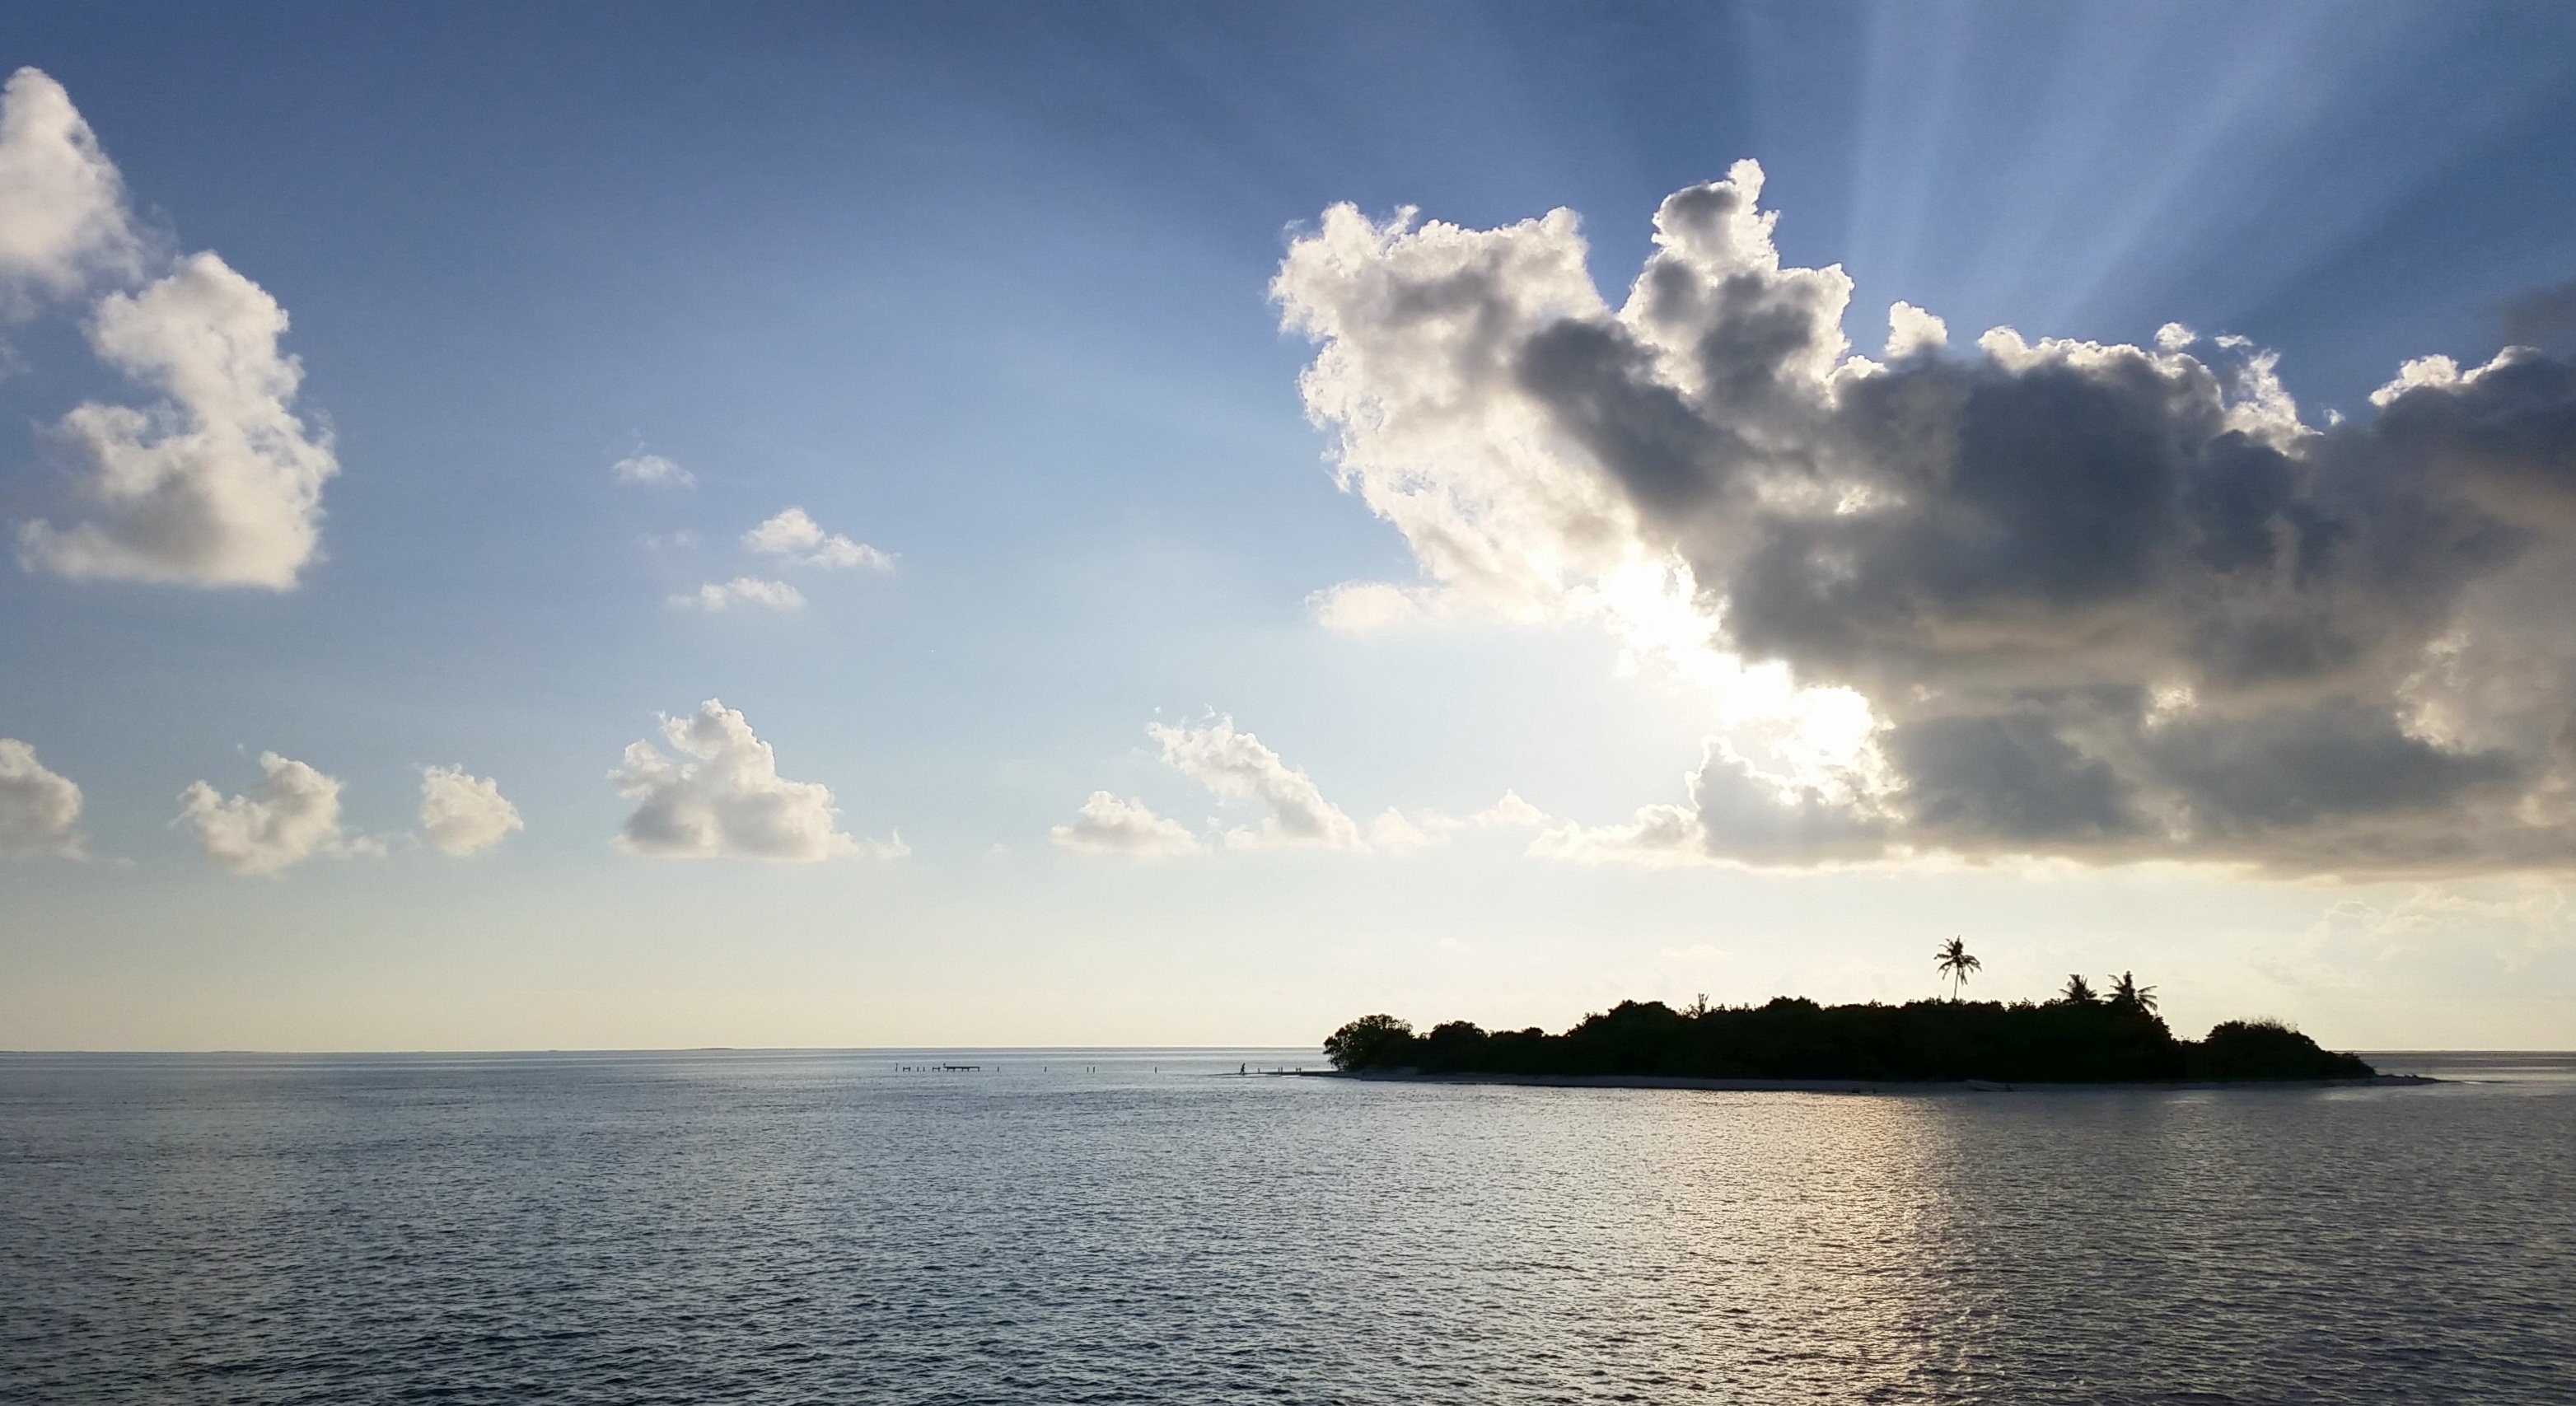
sea, coast, nature, ocean, horizon, cloud, sky, sunrise, sunset, sunlight, morning, shore, wave, dawn, summer, dusk, reflection, vehicle, paradise, holiday, bay, island, body of water, clouds, holidays, cape, maldives, dream holiday, meteorological phenomenon